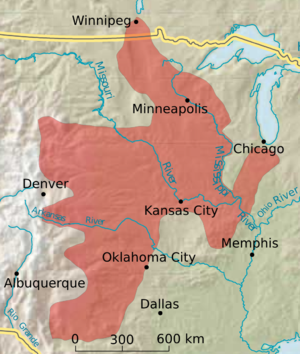
Le Gaufre brun, appelé aussi Gaufre à poche, est une espèce faisant partie de la famille des Géomyidés qui rassemble des gaufres ou rats à poche, c'est-à-dire à abajoues.